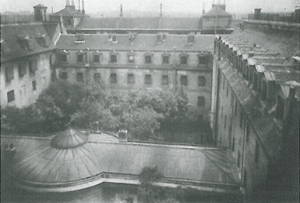
Vue intérieure d'une des cours de la prison de Sainte-Pélagie à Paris Italiano: La prigione di Sainte-Pélagie a Parigi
Hippolyte Prosper Olivier Lissagaray, né le 24 novembre 1838 à Toulouse et mort le 25 janvier 1901 à Paris, est un animateur littéraire, journaliste républicain socialiste indépendant et conférencier littéraire français.
La prison Sainte-Pélagie est une ancienne maison de détention parisienne, détruite en 1899.